Francis Lycett

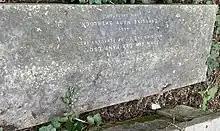
Family grave of Sir Francis Lycett in Highgate Cemetery

Born in Worcester, he was the son of Philip Francis Lycett (c.1777- 2 May 1860) and his wife Mary nee Jenks (who died 26 September 1841). Following his education at a private school in Worcester, Francis initially entered employment in the family glove works. In 1832, he became the manager of the London headquarters of Dent, Allcroft & Co., a large glove-making business located in Worcester. He was based in the City of London and became a member of the city's corporation.